Ora Anlen

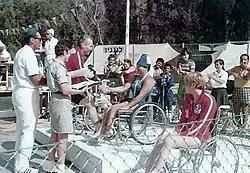

Ora Anlen (née Goldstein; ; 15 August 1944 – July 10, 2022) was an Israeli Paralympic champion.